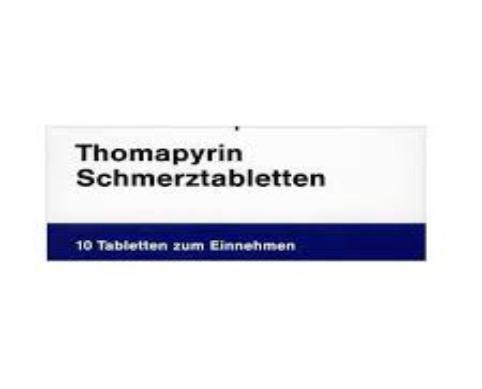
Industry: Medical